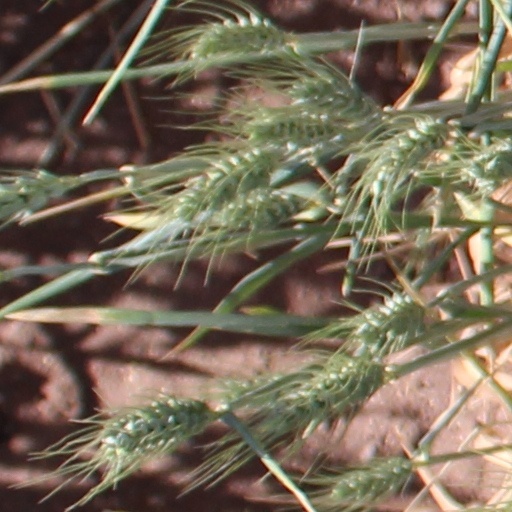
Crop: wheat